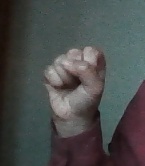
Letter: saad